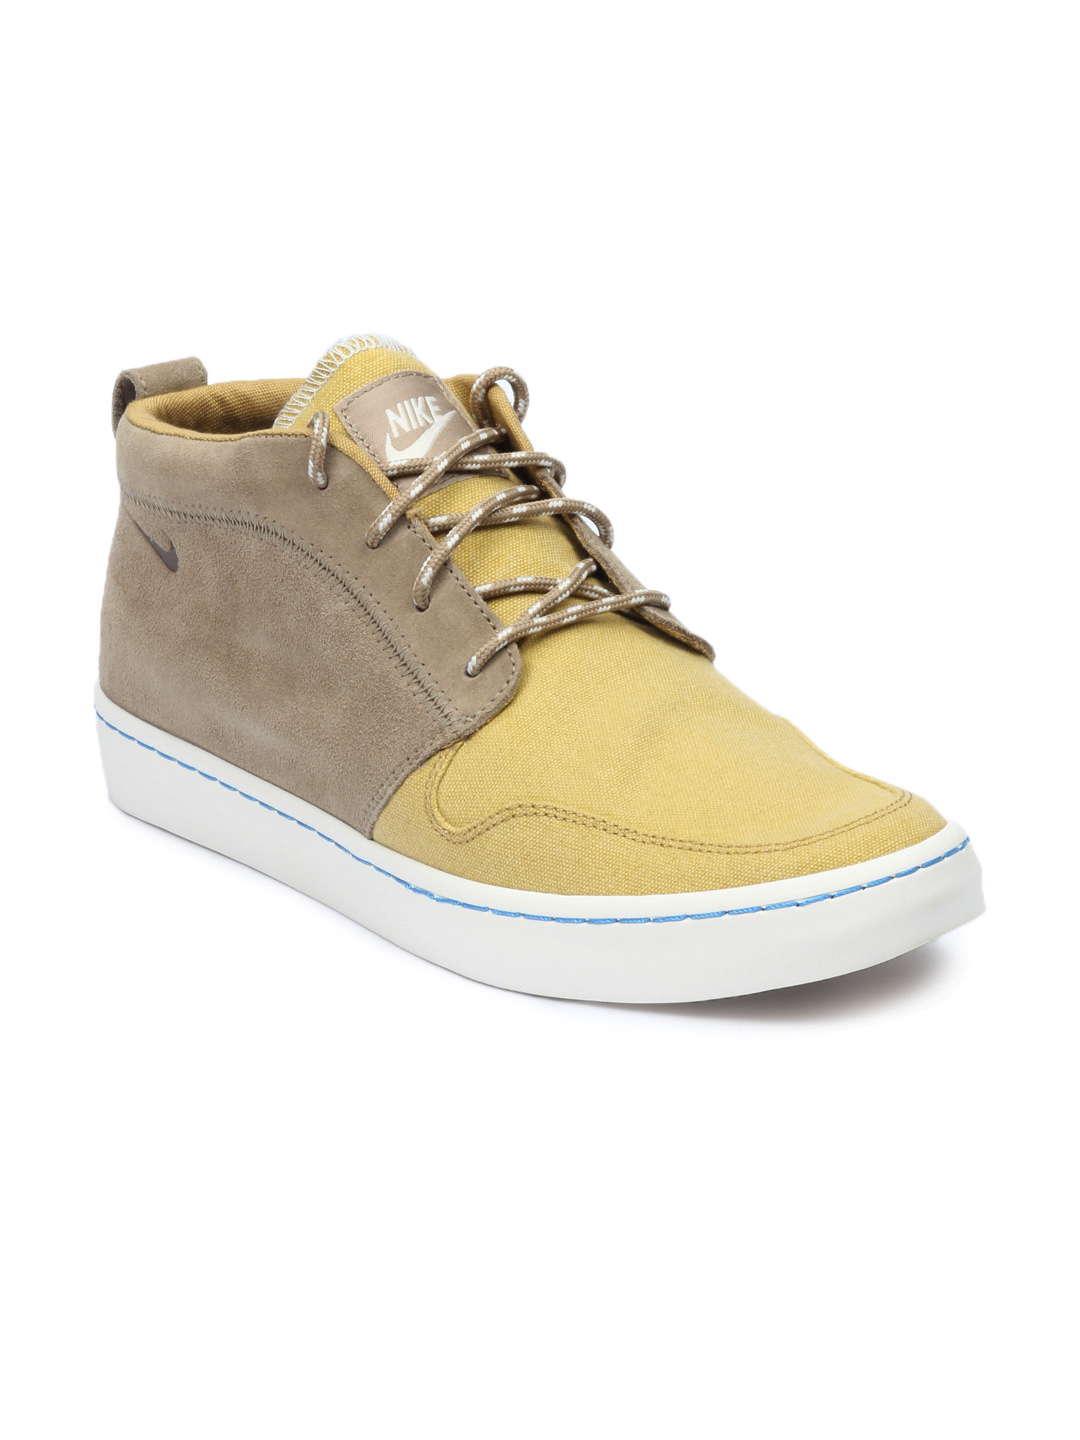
Nike Men Wardour Chukka Yellow Casual Shoes
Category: Footwear / Shoes / Casual Shoes
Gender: Men
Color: Yellow
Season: Summer 2012
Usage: Casual